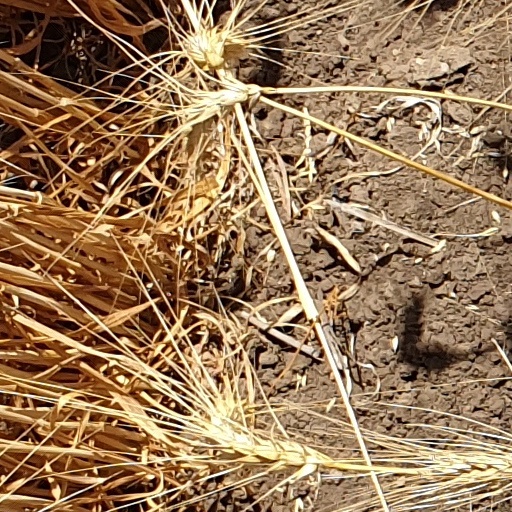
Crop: wheat